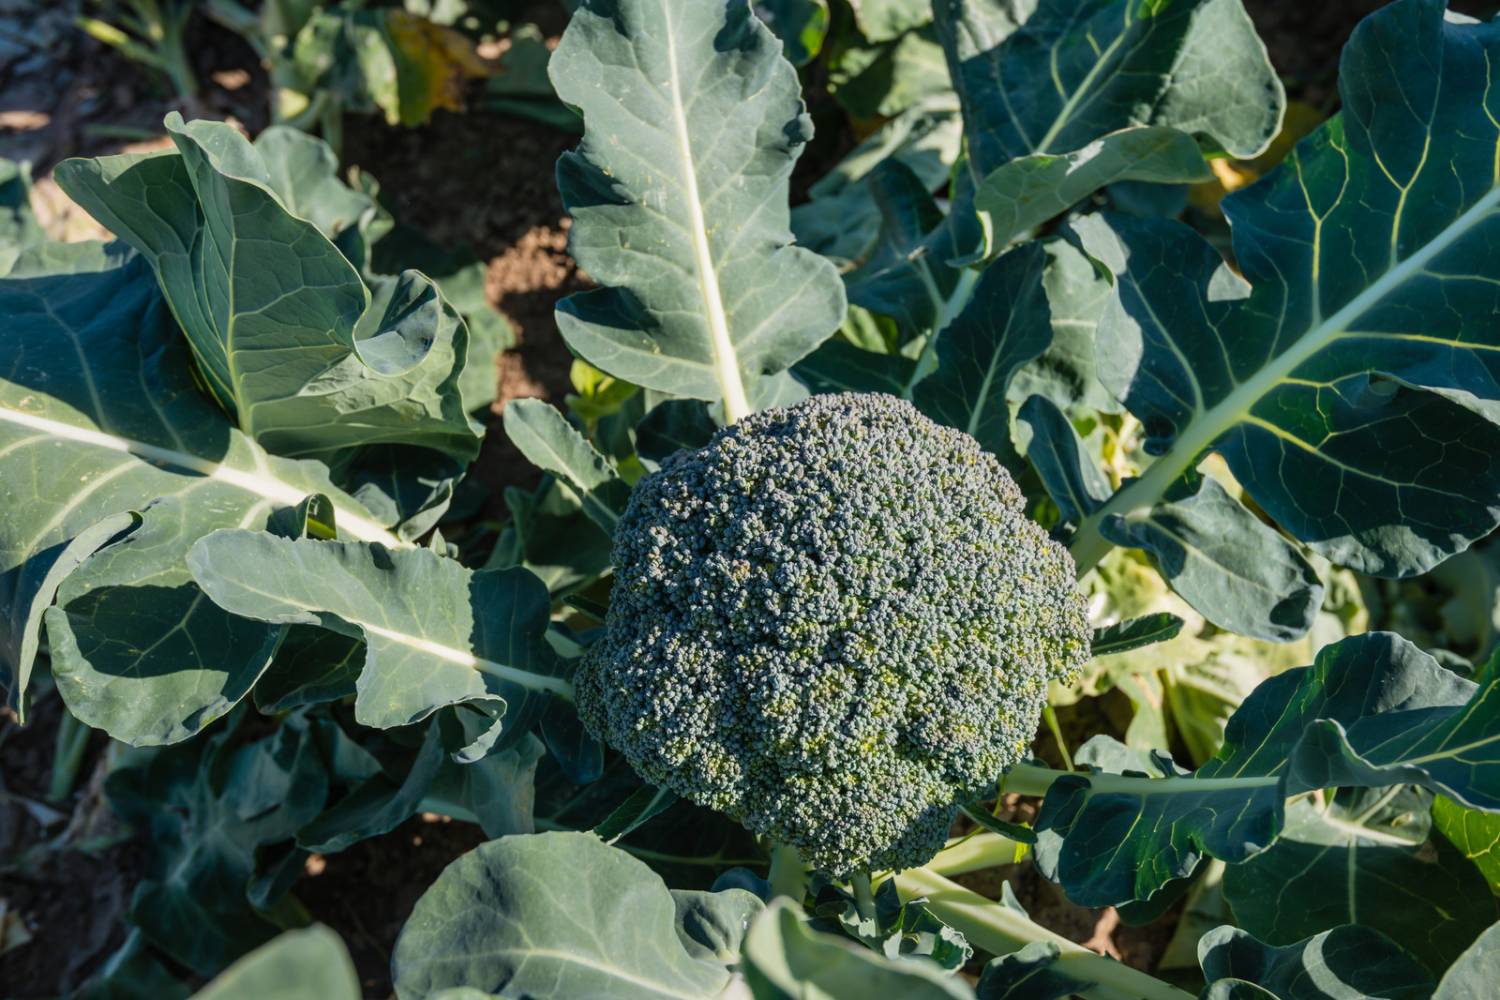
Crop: unknown
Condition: broccoli